Adrenocortical adenoma

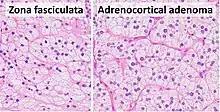
Zona fasciculata versus adrenocortical adenoma. An adrenocortical adenoma typically has mild changes in comparison, including larger cells with larger and more pleomorphic nuclei with more coarse chromatin. H&E stain.

The microscopic histopathology analysis of the tissue samples obtained from the adrenal cortex of individuals presenting with adenoma-associated symptoms such as primary aldestronism (PA) indicates that adenoma cells are relatively larger with different cytoplasm, and increased variation in nuclear size. This indication is based on comparison between the healthy (normal) and affected (adenoma-associated) adrenal cortex tissue samples.